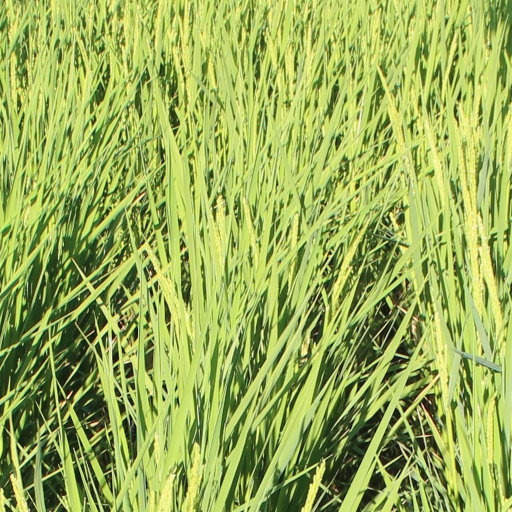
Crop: rice